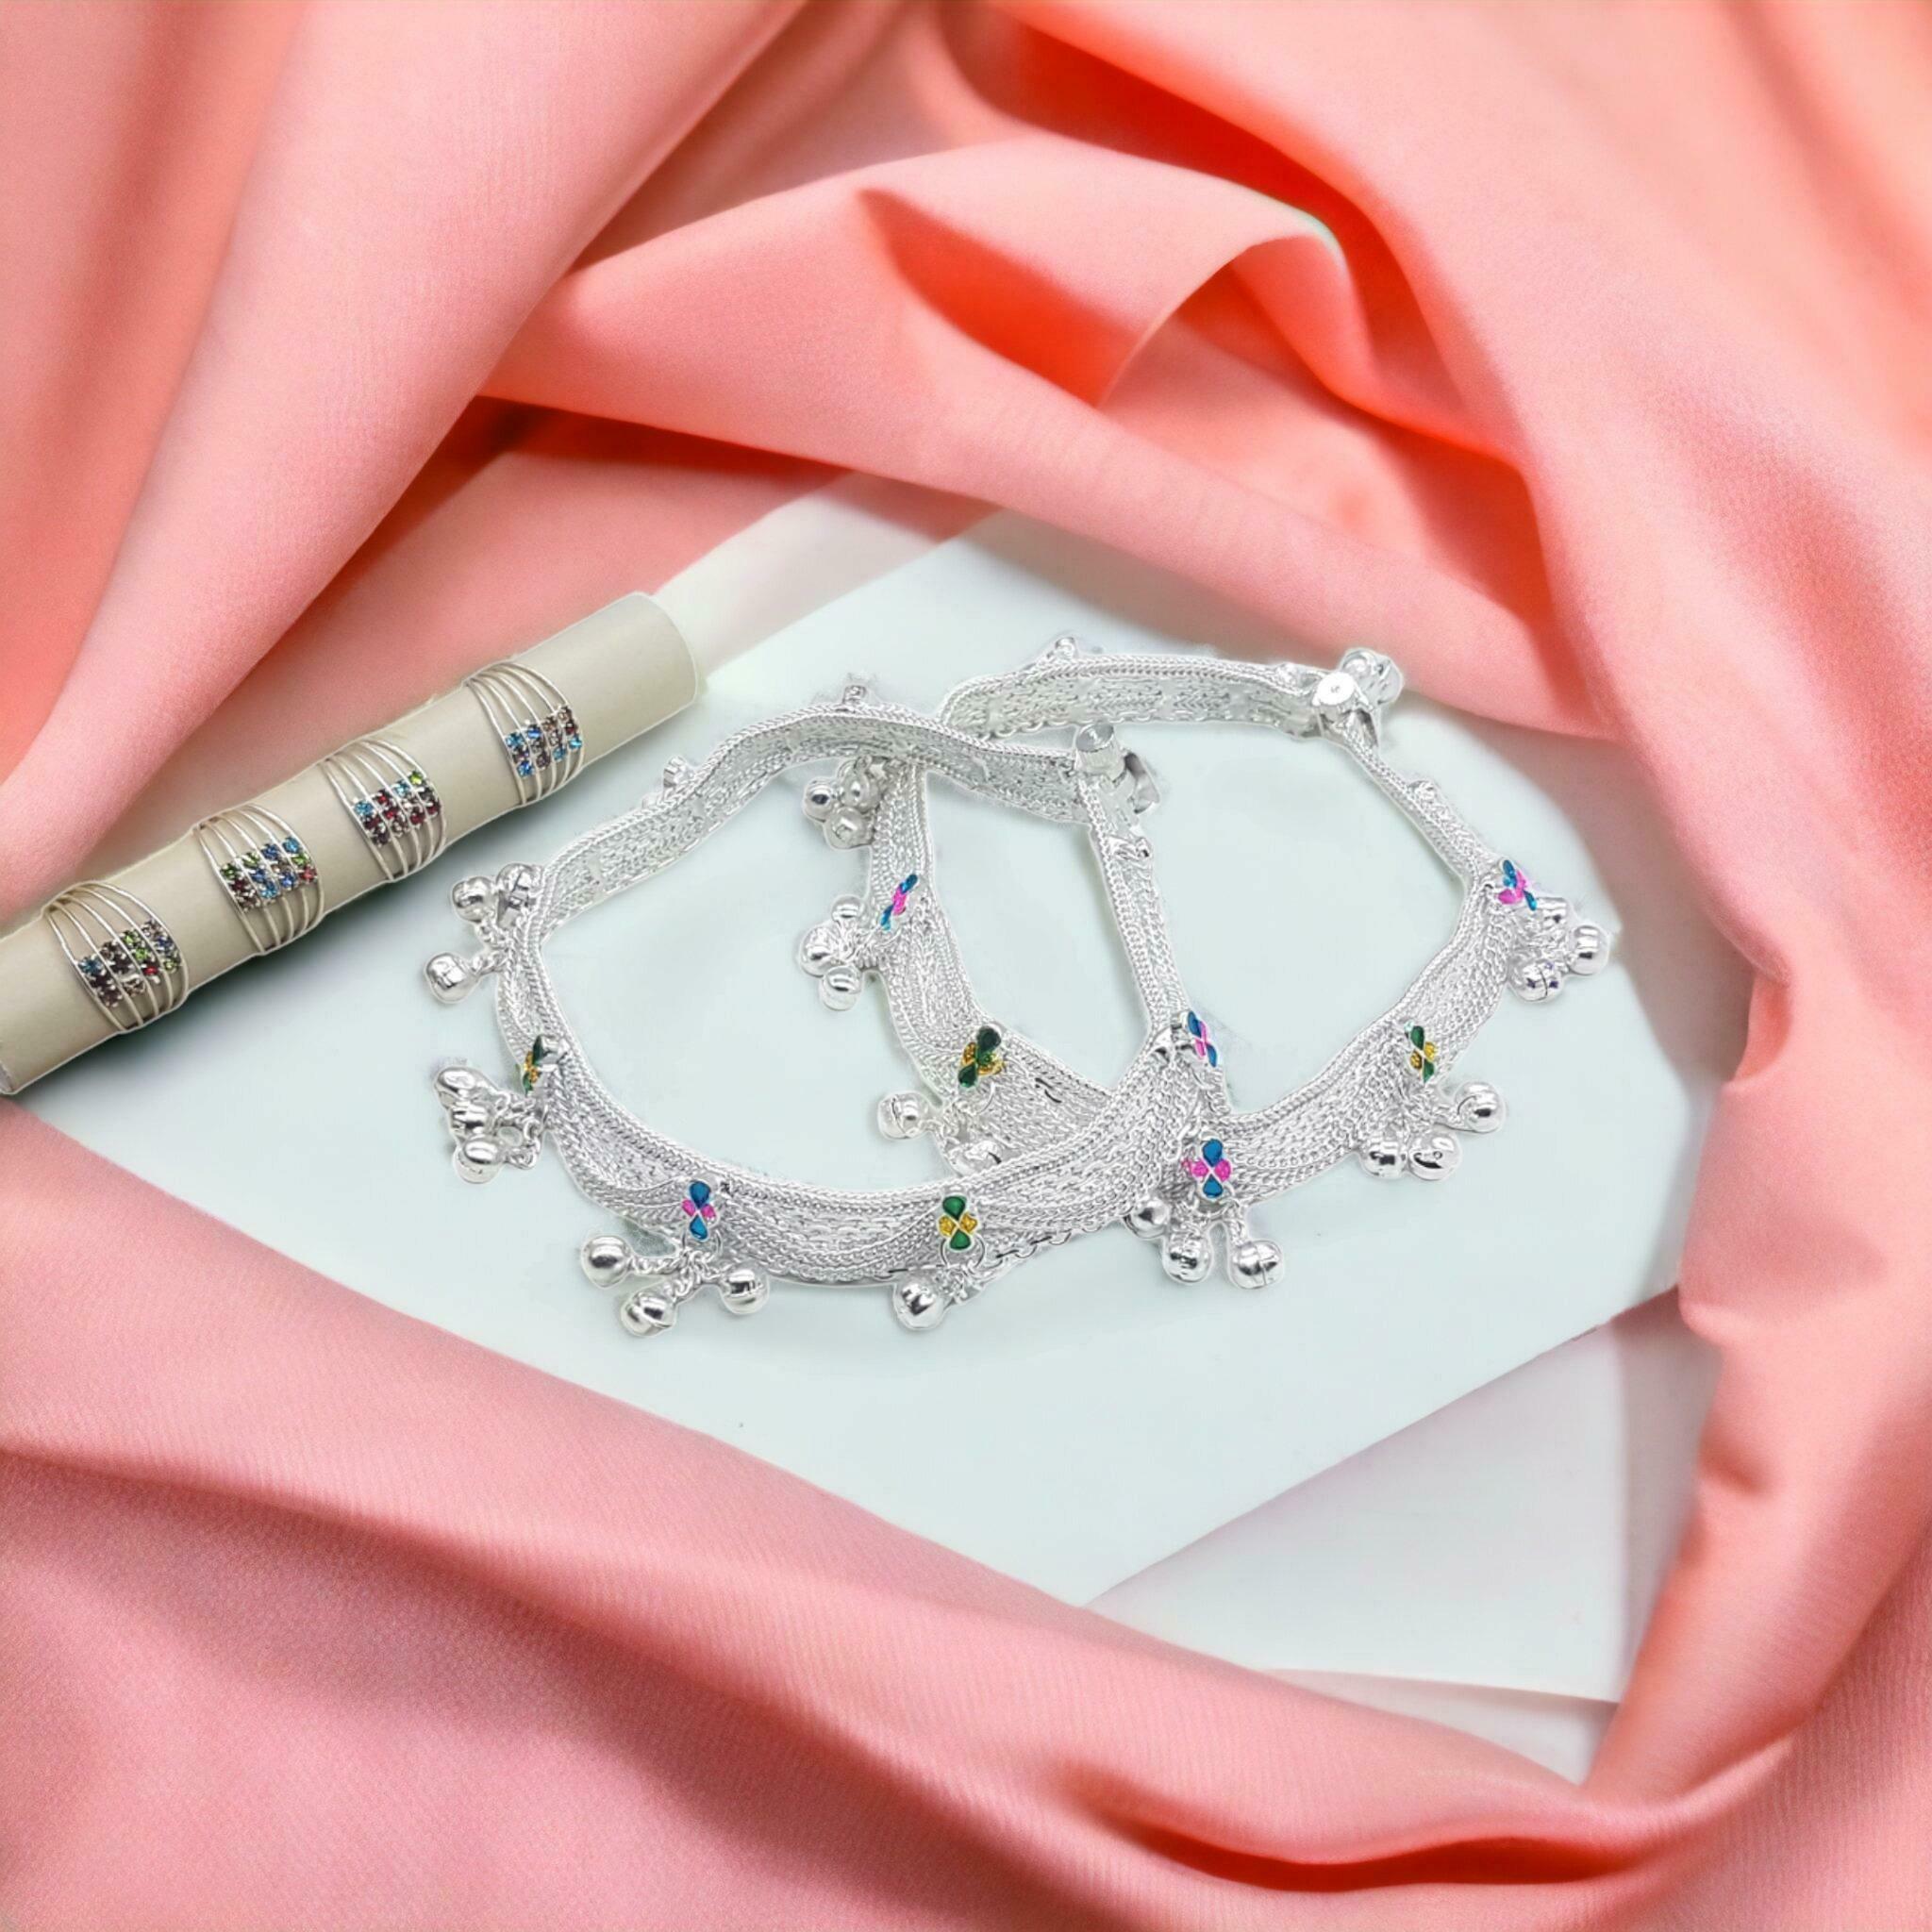
BR Ornaments Sizzling Graceful Women Anklets & Toe Rings Alloy Anklet (Pack of 2)
Type: Anklet
Brand: BR Ornaments
Price: Rs. 489
 This silver anklet looks good with all indian outfitsor traditional outfits suitable girls and women of all ages. grab this pair of anklets, you will feel stylish ankle and shining silver anklet will make beautiful, you must buy the sns traders anklets you will never go wrong with the latest design, fancy anklets in silver jewellery.